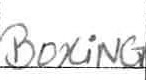
Label: boxing